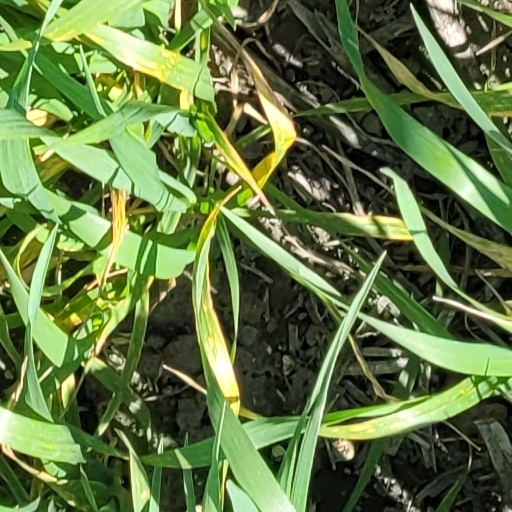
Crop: wheat